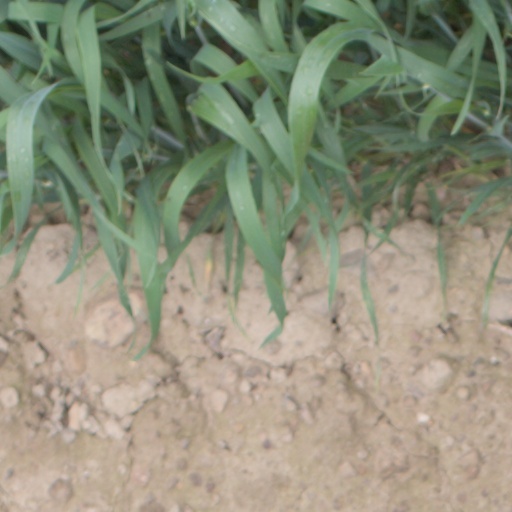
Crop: wheat